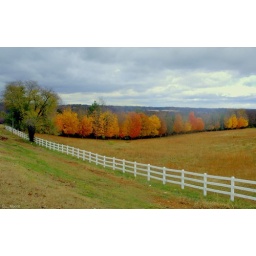
Changing trees along highway 72 in Huntsville, AL